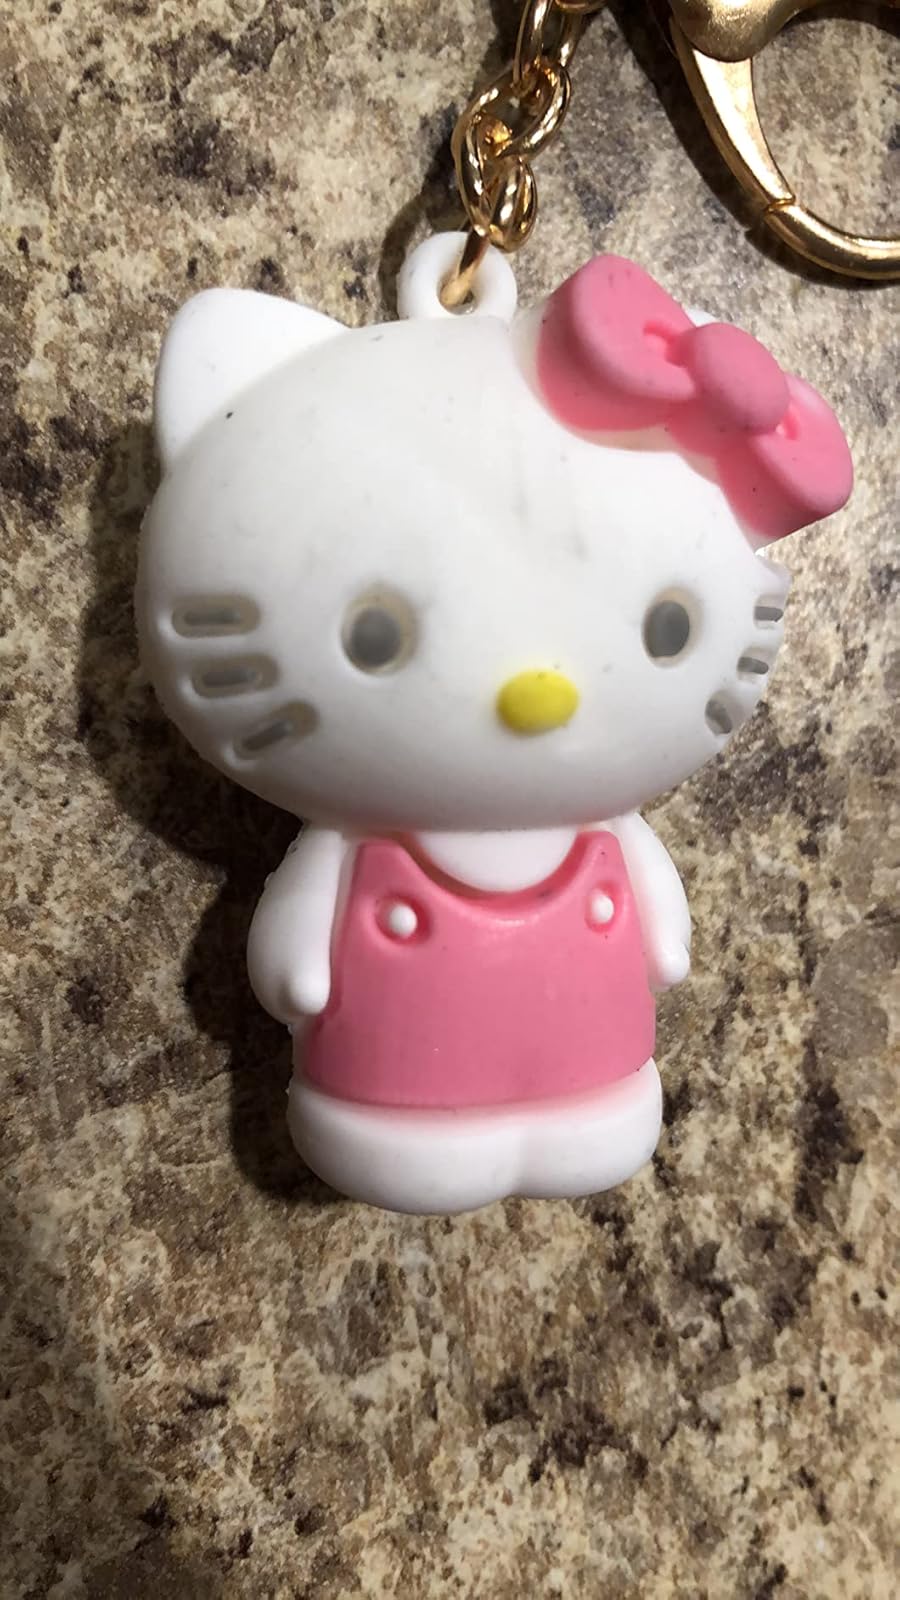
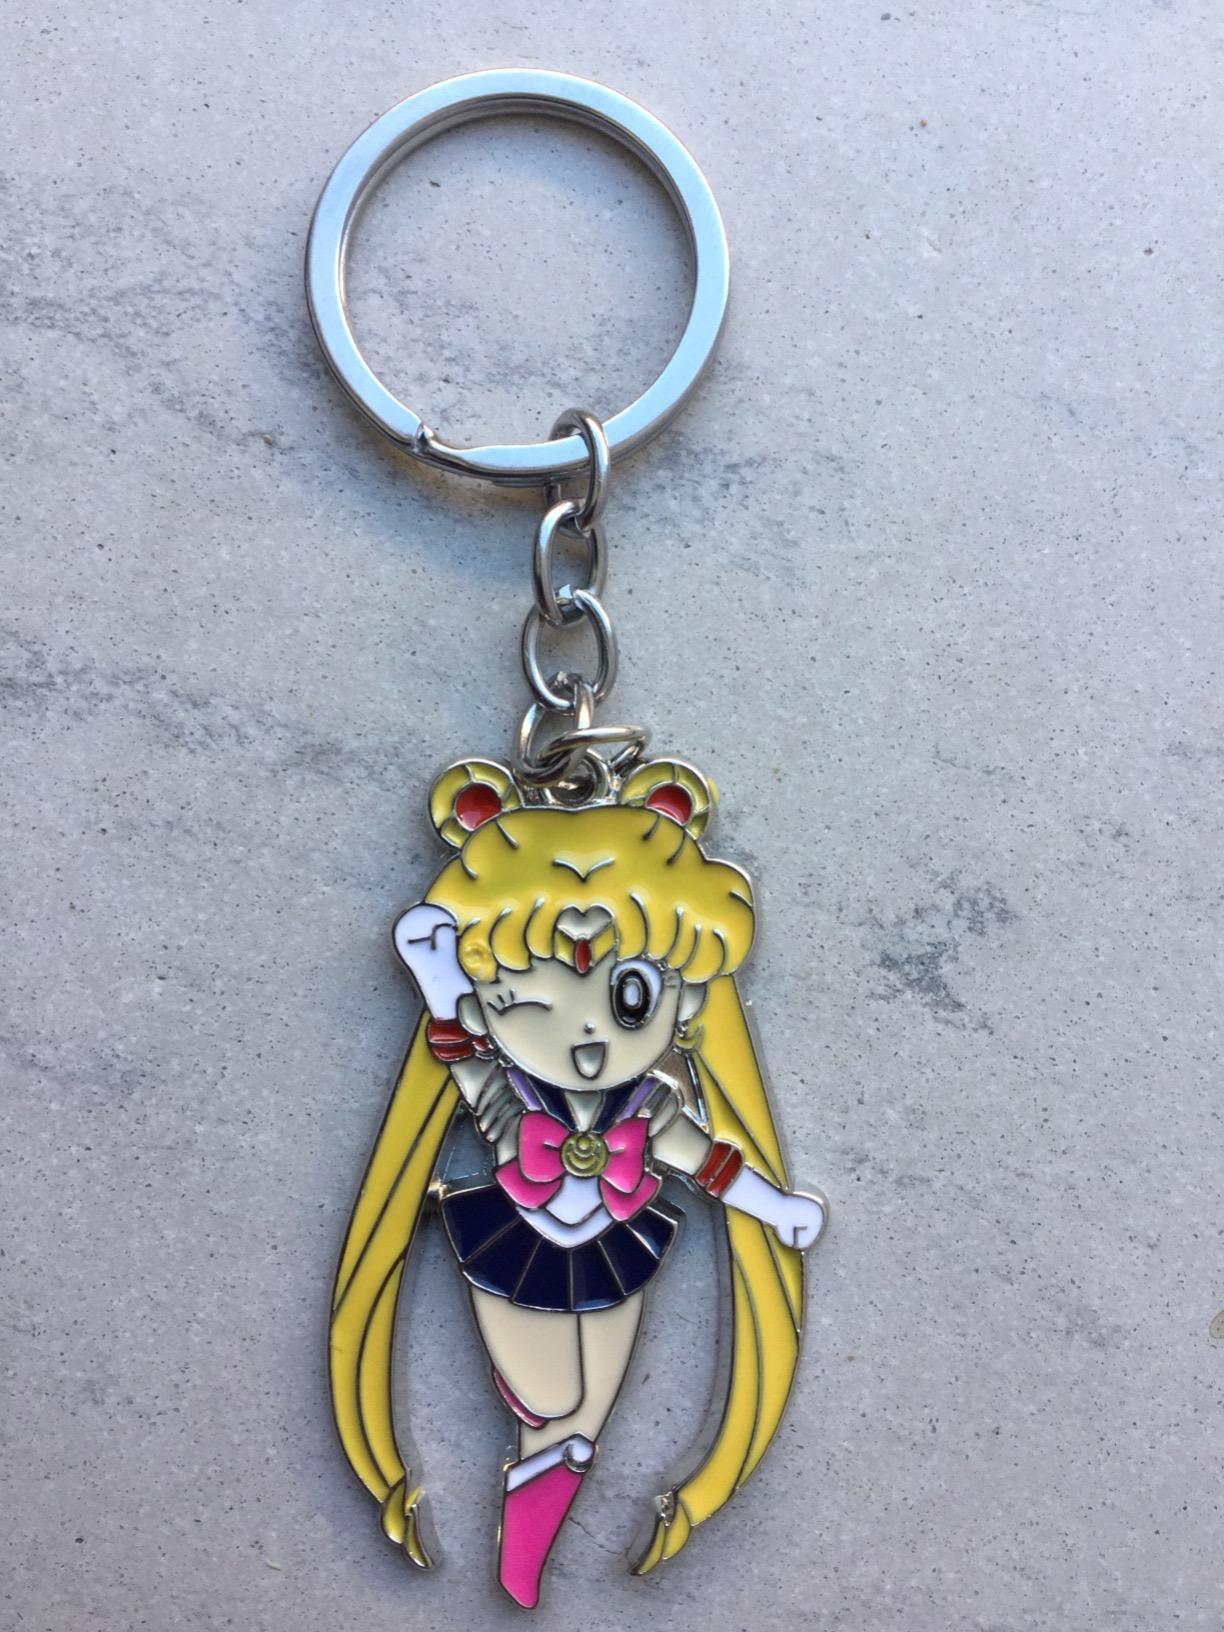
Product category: accessories_keychain
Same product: no